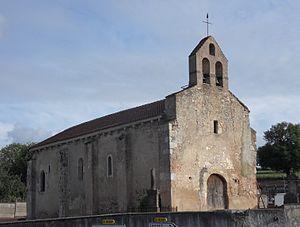
Église Saint-Pierre, (Inscrit, 1933) This building is indexed in the Base Mérimée, a database of architectural heritage maintained by the French Ministry of Culture,
L'église Saint-Pierre est une église catholique située à Bost, en France.
Cet article recense une partie des monuments historiques de l'Allier, en France.
Bost est une commune française située dans le département de l'Allier, en région Auvergne-Rhône-Alpes. Elle fait partie de l'aire urbaine de Vichy.